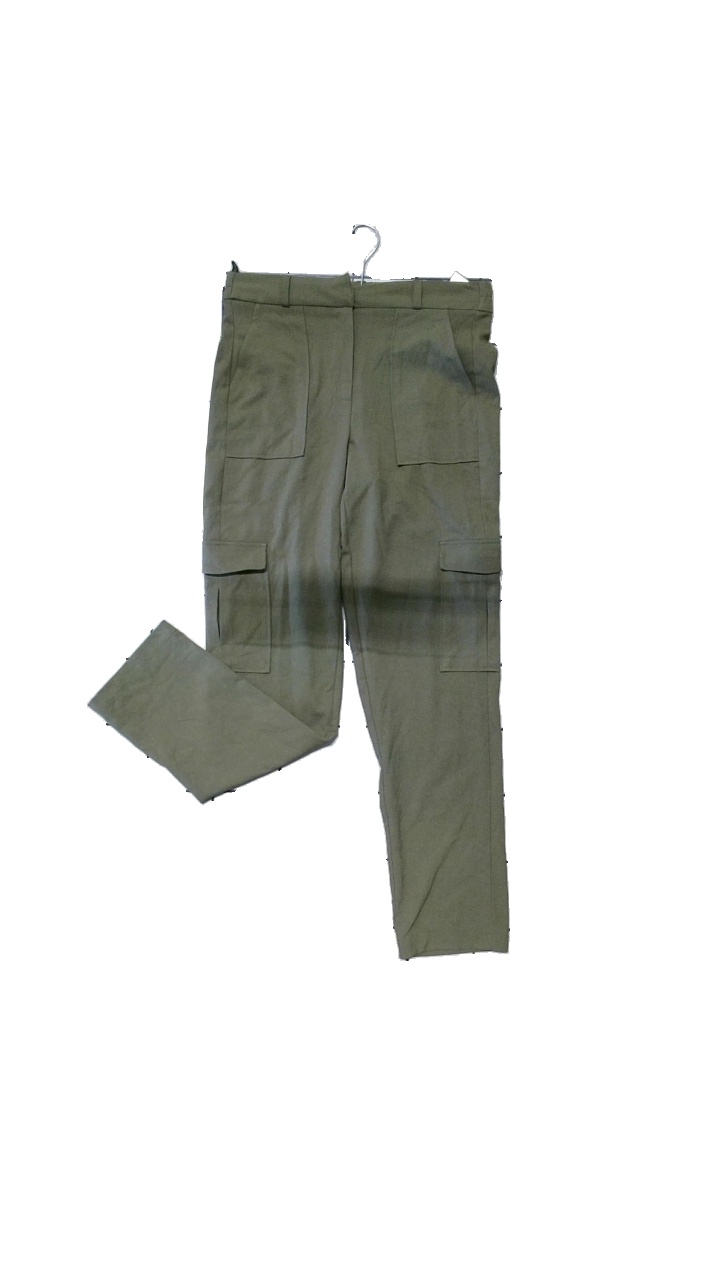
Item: Trousers (Ladies)
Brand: Only
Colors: Green
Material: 62%PPolyester, 33%Viscose, 5%Elastane
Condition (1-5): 3
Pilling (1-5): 3
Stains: Minor
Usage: Reuse
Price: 50-100